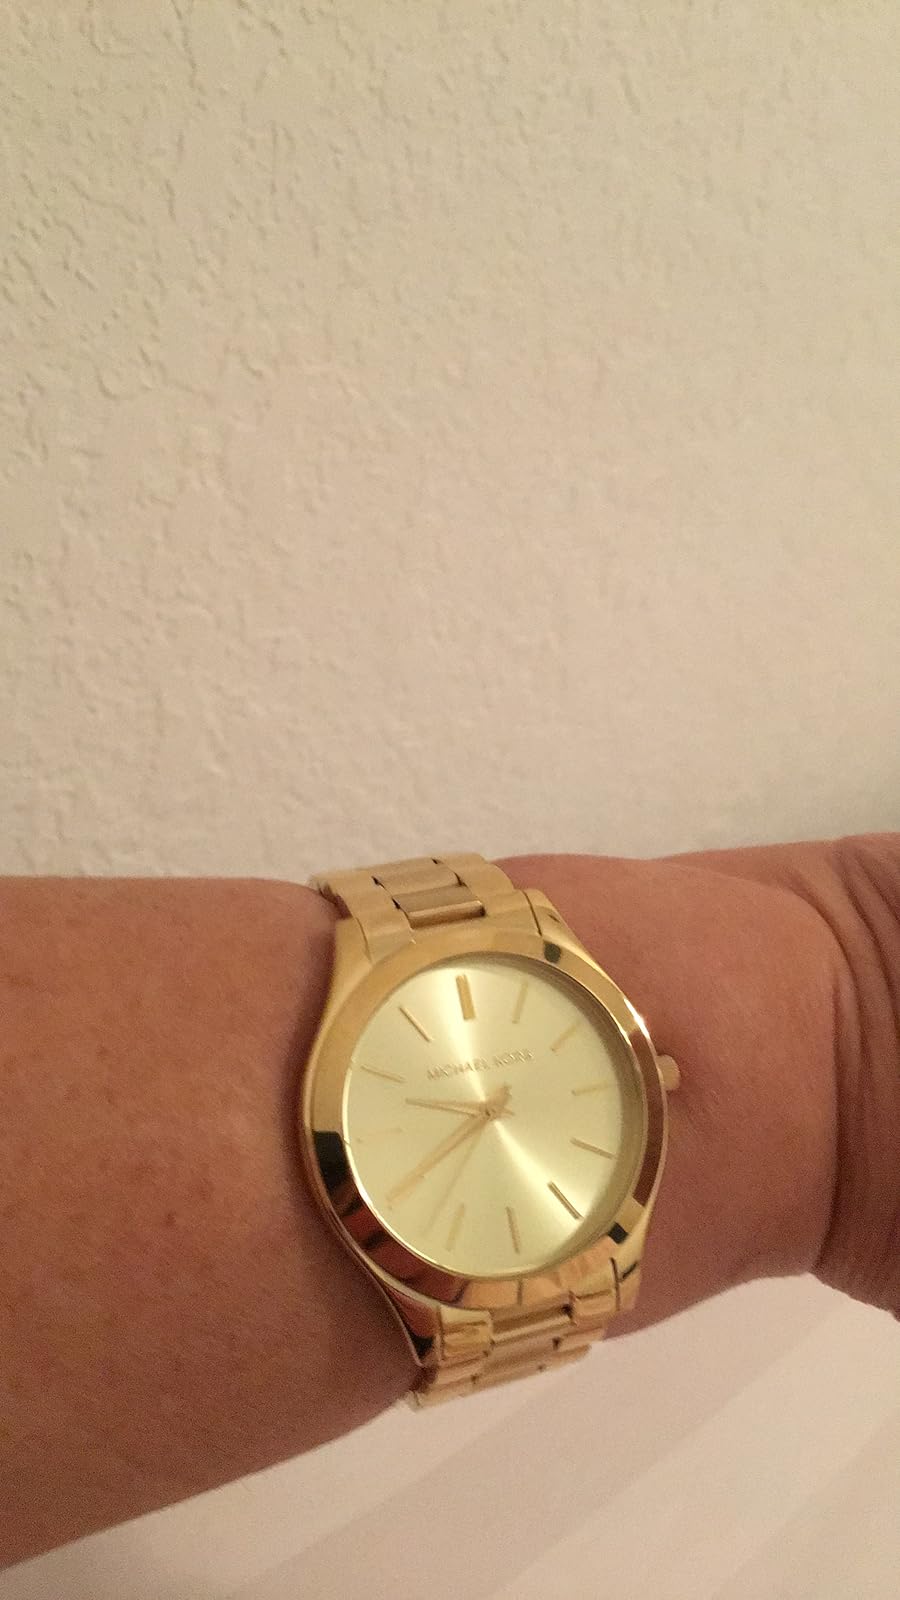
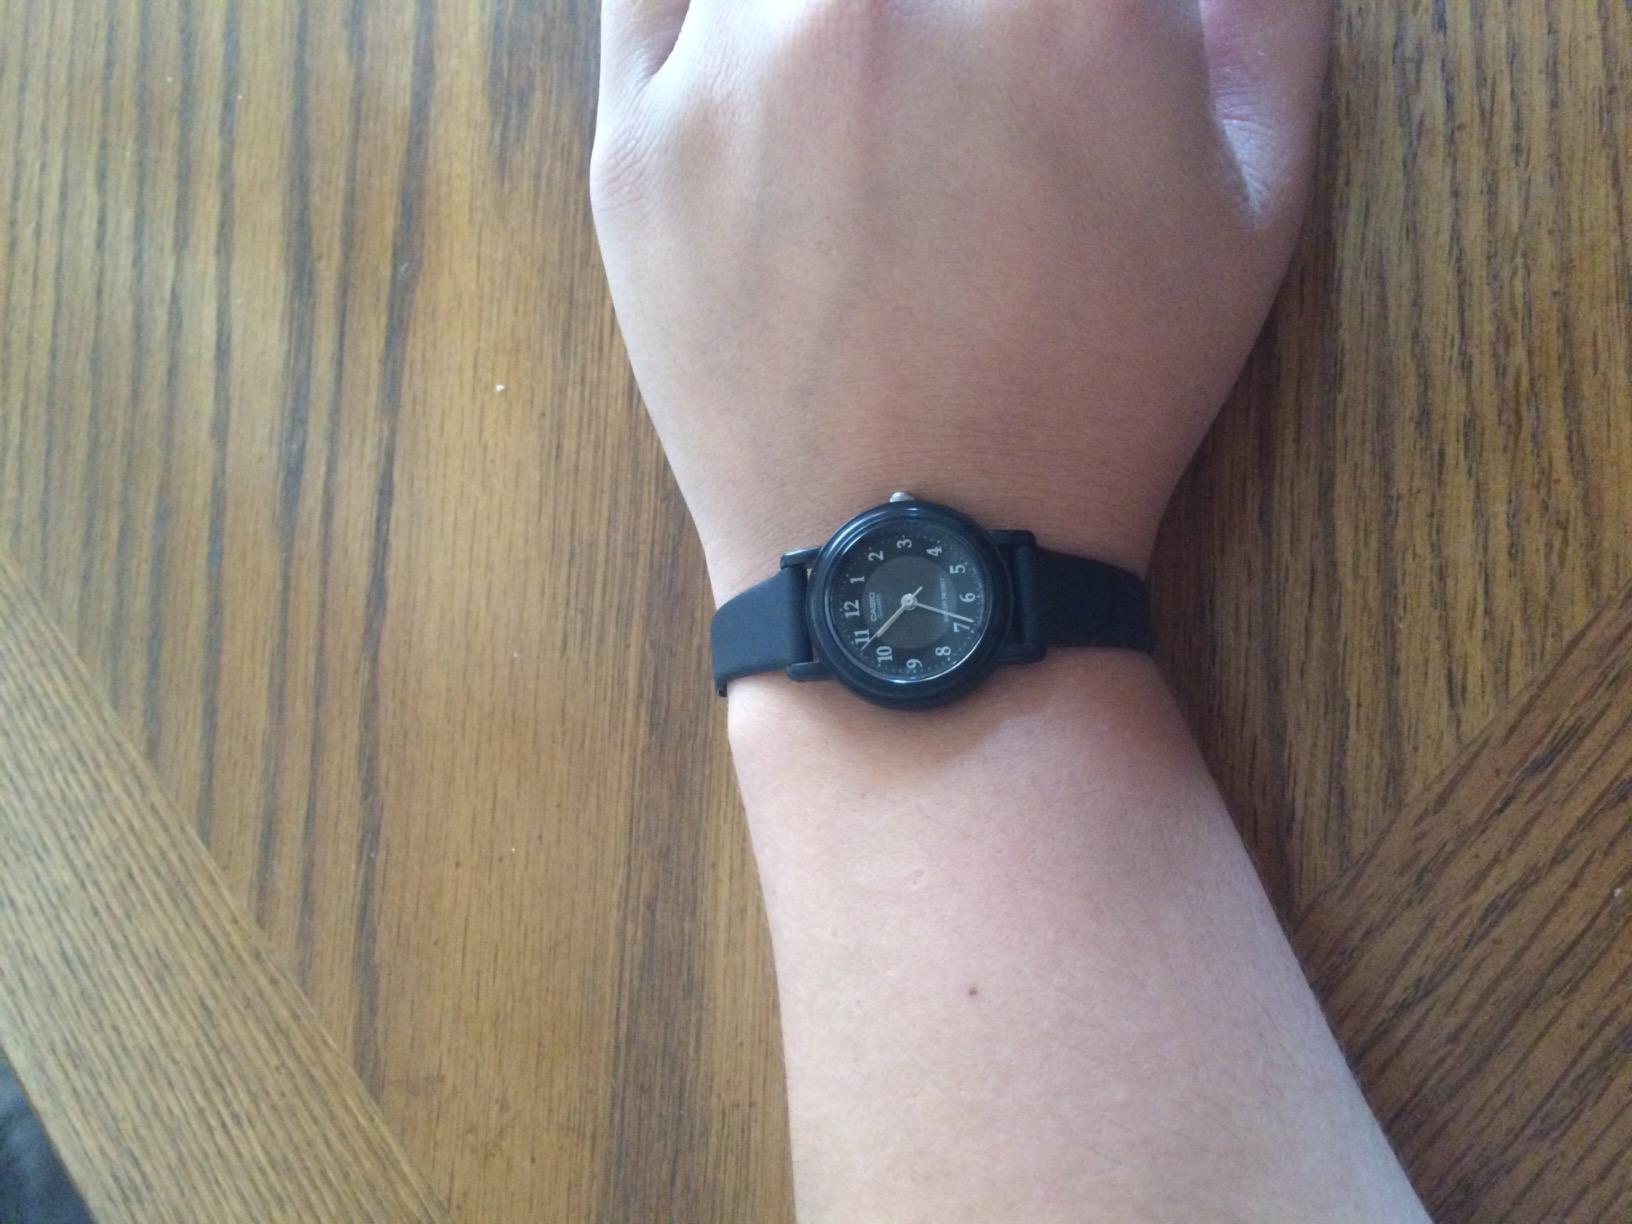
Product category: accessories_watch
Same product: no